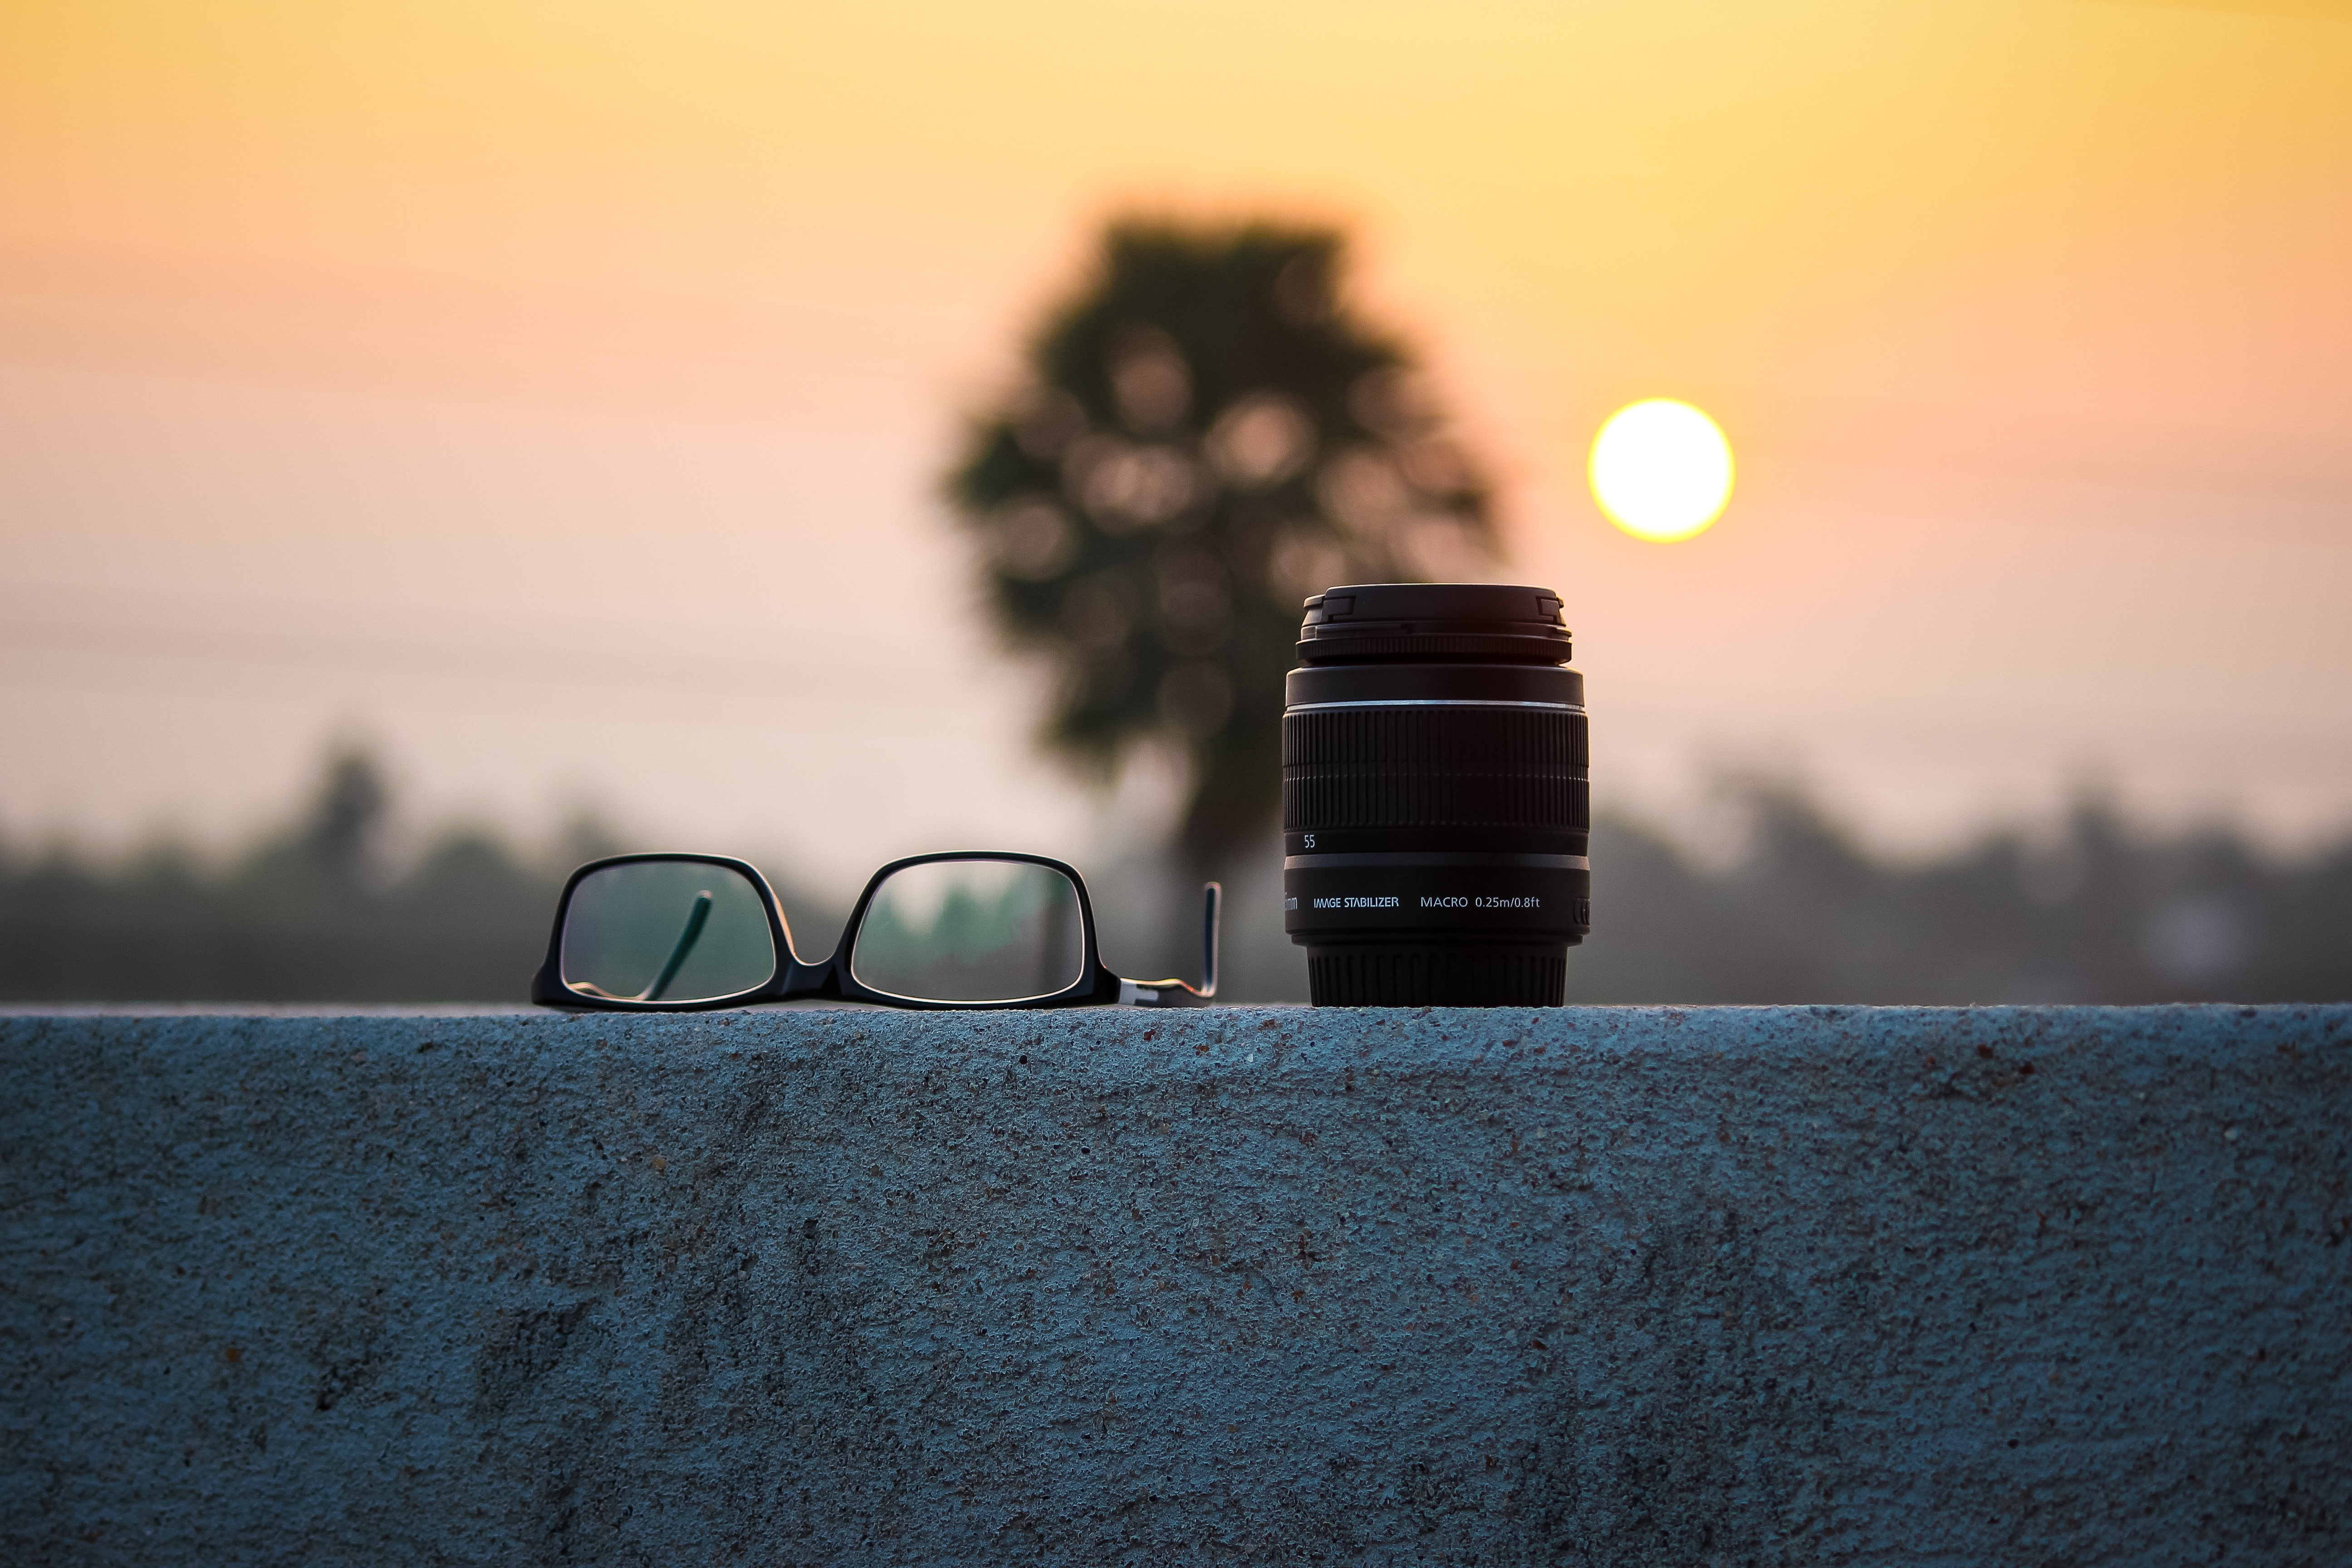
landscape, light, sunrise, sunset, camera, photography, photographer, sunlight, morning, dawn, evening, reflection, lens, color, canon, blue, lighting, spectacles, glasses, photograph, eyewear, camera lens, shape, computer wallpaper, single lens reflex camera